Adaljiza Magno

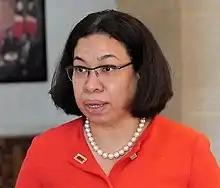
Magno in 2022

Adaljiza Albertina Xavier Reis Magno (born 7 January 1975) is an East Timorese politician and diplomat, and a member of the Fretilin political party.